Charles Hayt

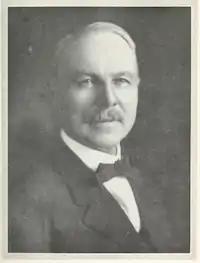

Charles Denison Hayt (May 20, 1850 – January 8, 1927) was an attorney, district attorney, and jurist from Colorado. He served on the Colorado Supreme Court for nine years, including six years as chief justice. He practiced law and was a regional judge before and after he sat on the Supreme Court. He was the president of the Children's Home Society. He lectured on taxation at the University of Colorado from 1900 to 1908.